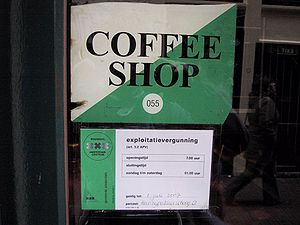
Coffeeshop
Licens for en coffeeshop
Coffeeshop er en type café i Holland som lovligt sælger cannabis til at ryge eller spise som kager.